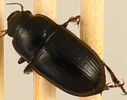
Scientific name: Euryderus grossus
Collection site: Central Plains Experimental Range NEON (CPER), plot CPER_004